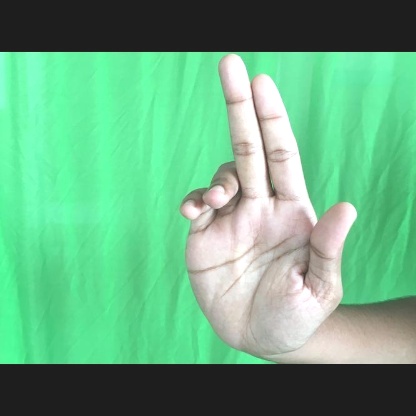
Mudra: Ardhapathaka